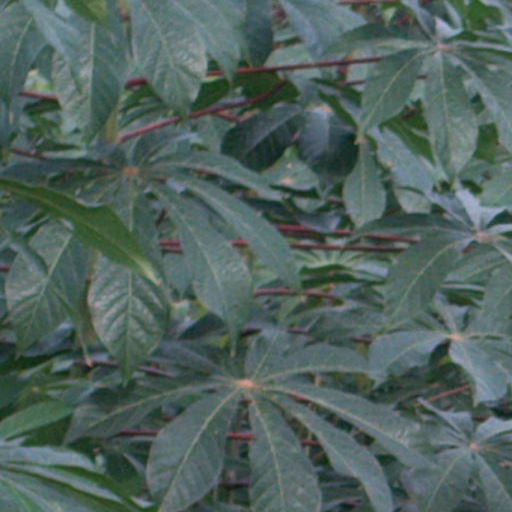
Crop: cassava